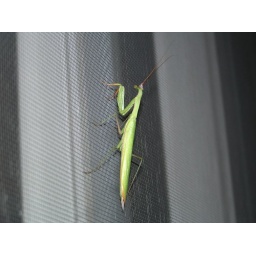
This thing was on the screen door in my kitchen this evening.